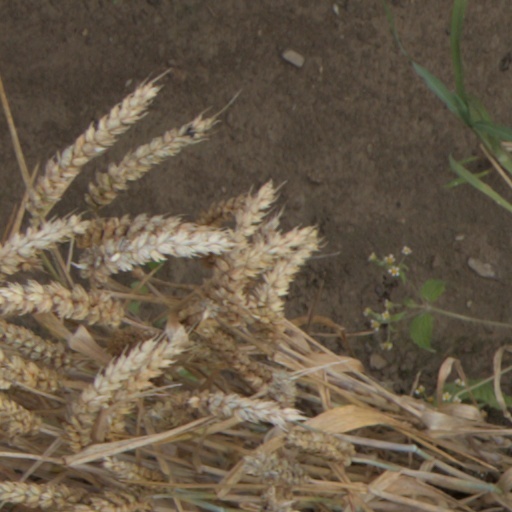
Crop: wheat